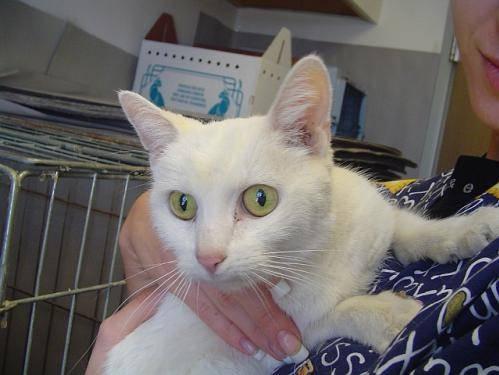
cat